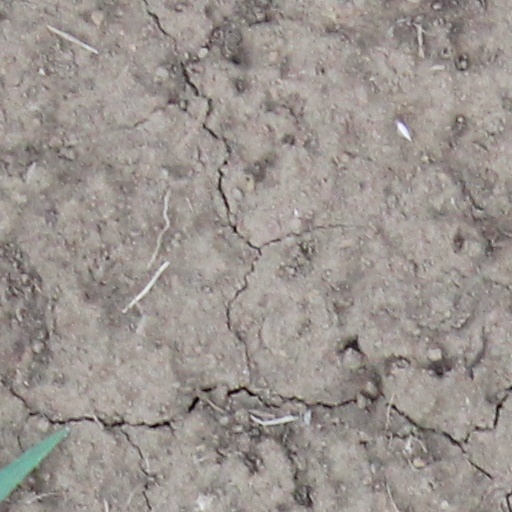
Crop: wheat